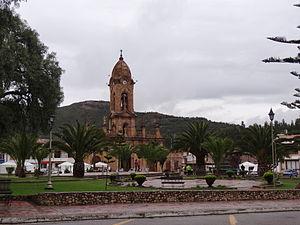
Nobsa est une municipalité située dans le département de Boyacá, en Colombie.